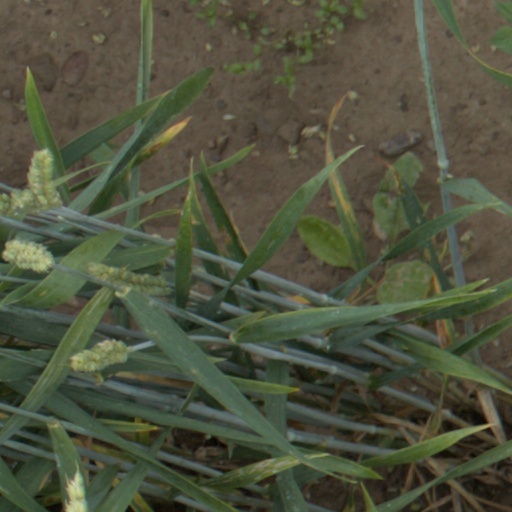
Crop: wheat